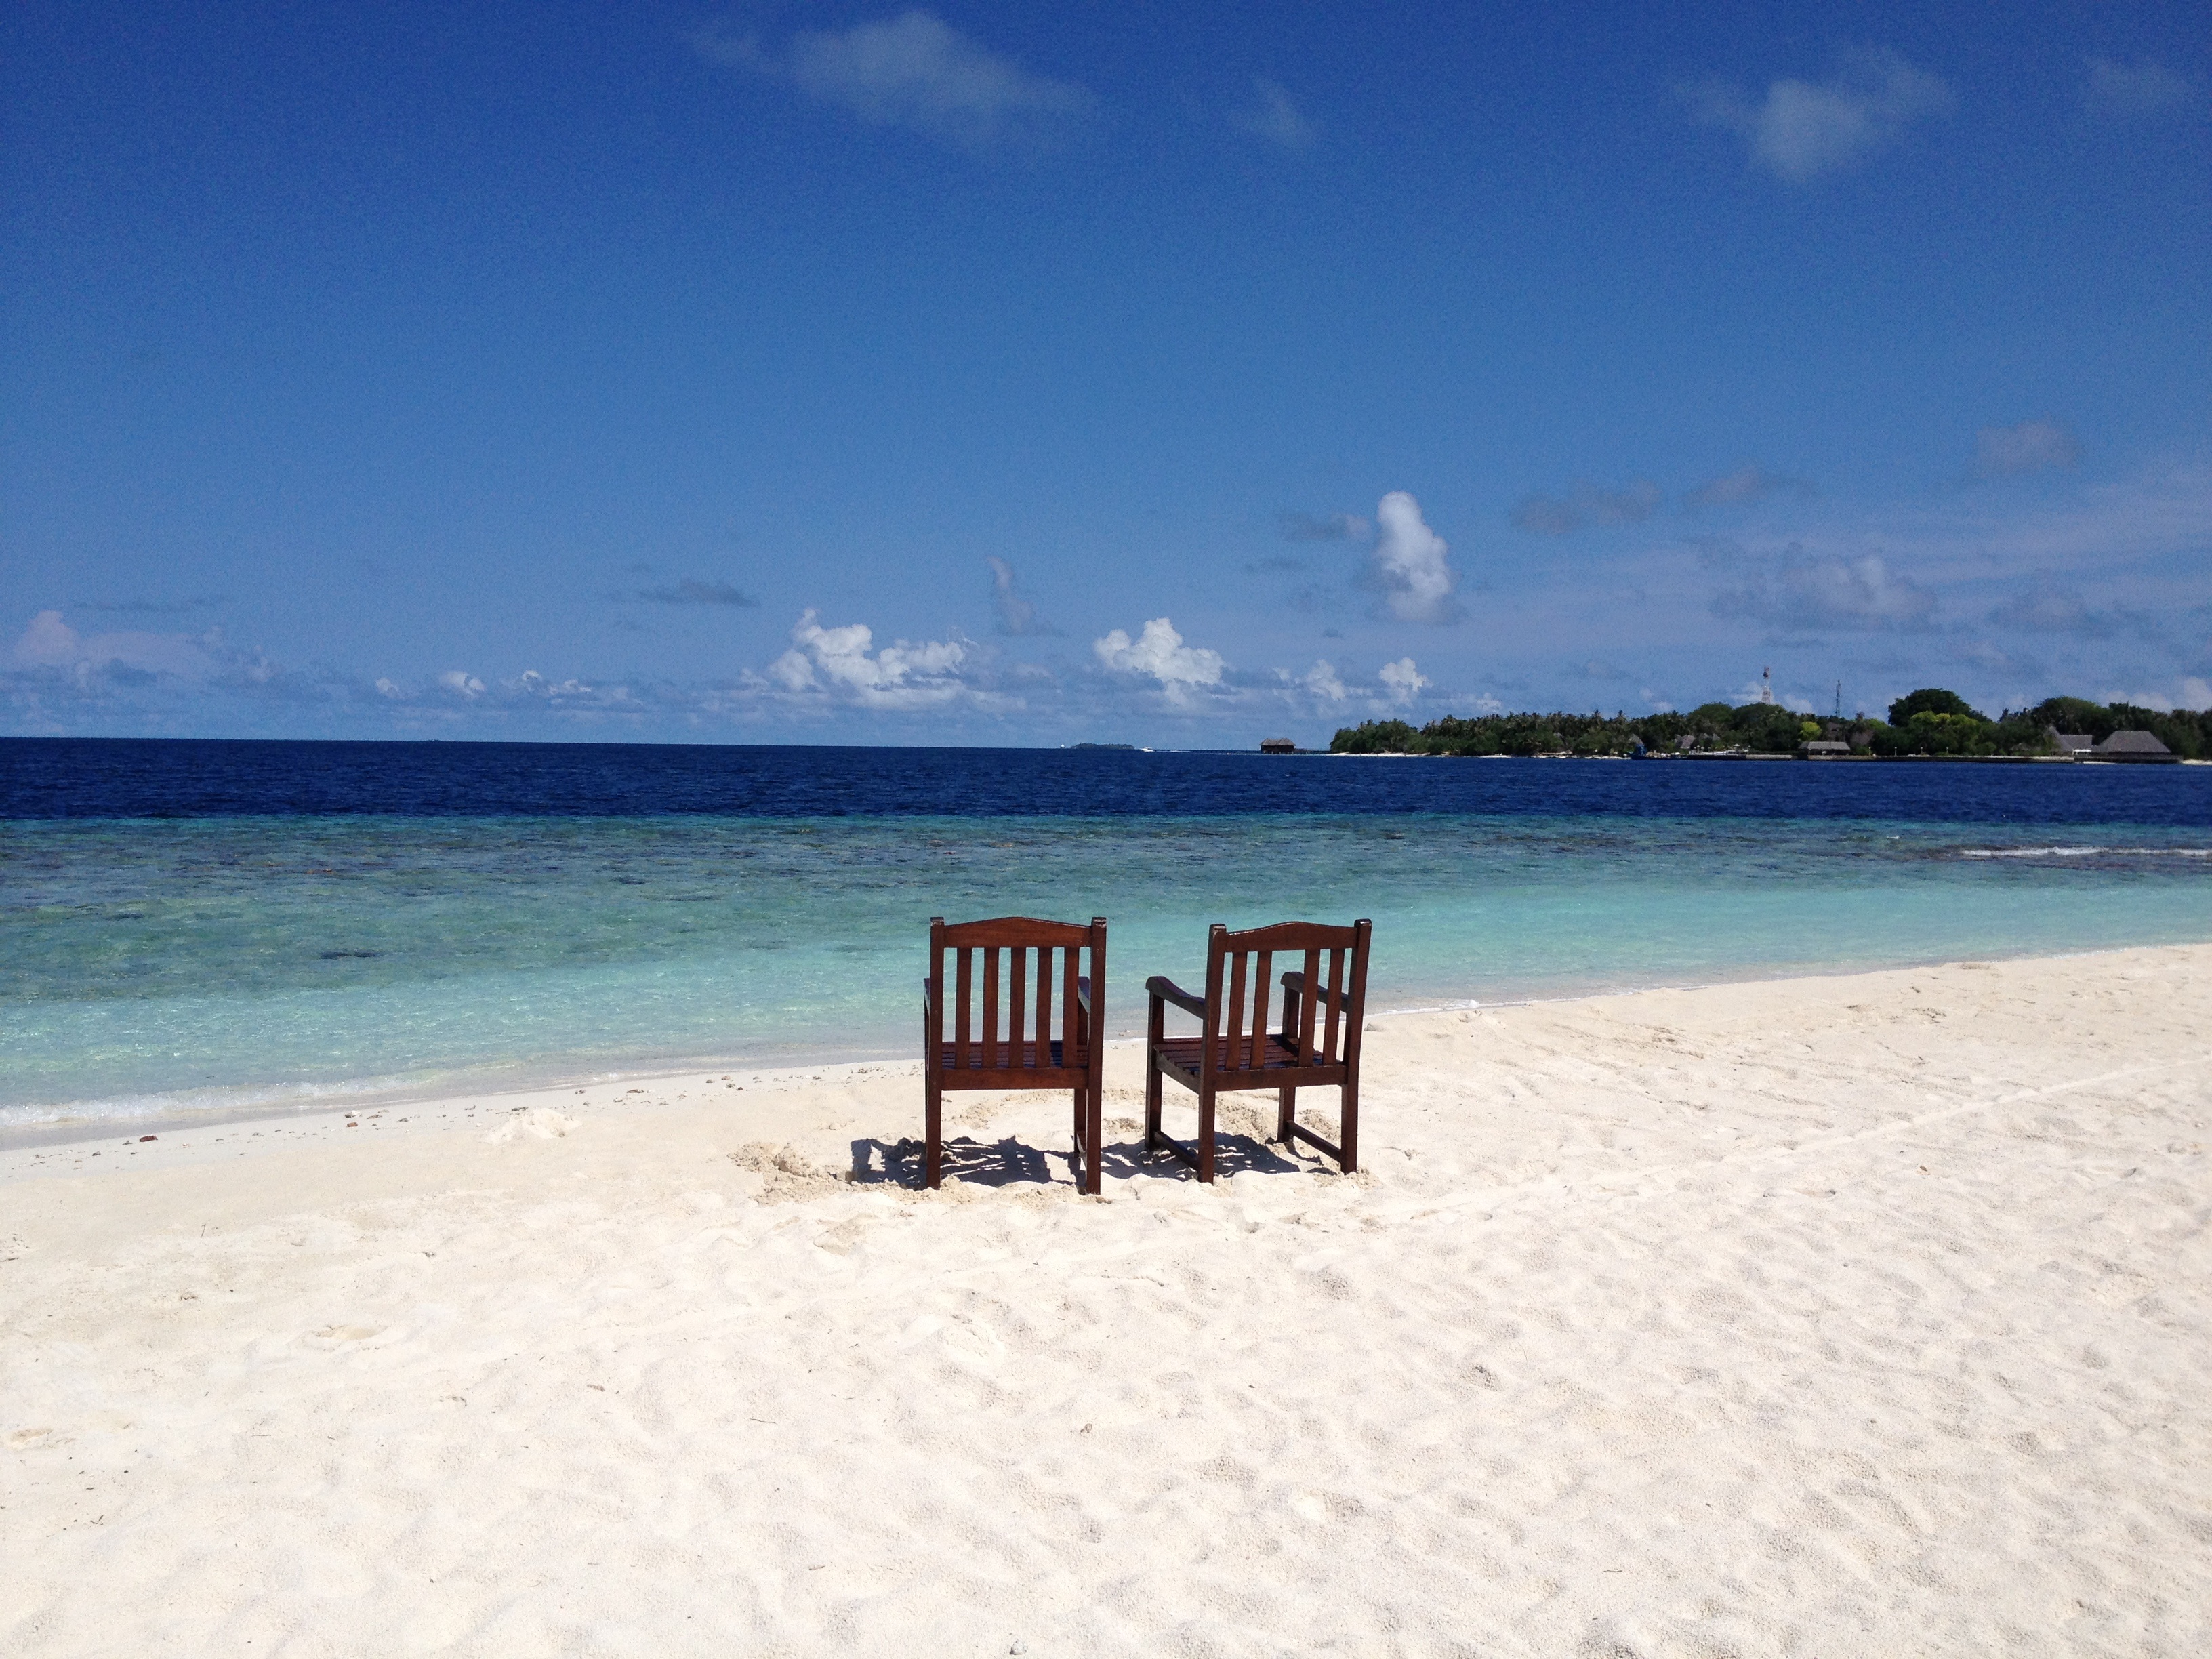
beach, sea, coast, sand, ocean, horizon, shore, vacation, paradise, holiday, bay, island, body of water, resort, caribbean, cape, maldives, bandos island